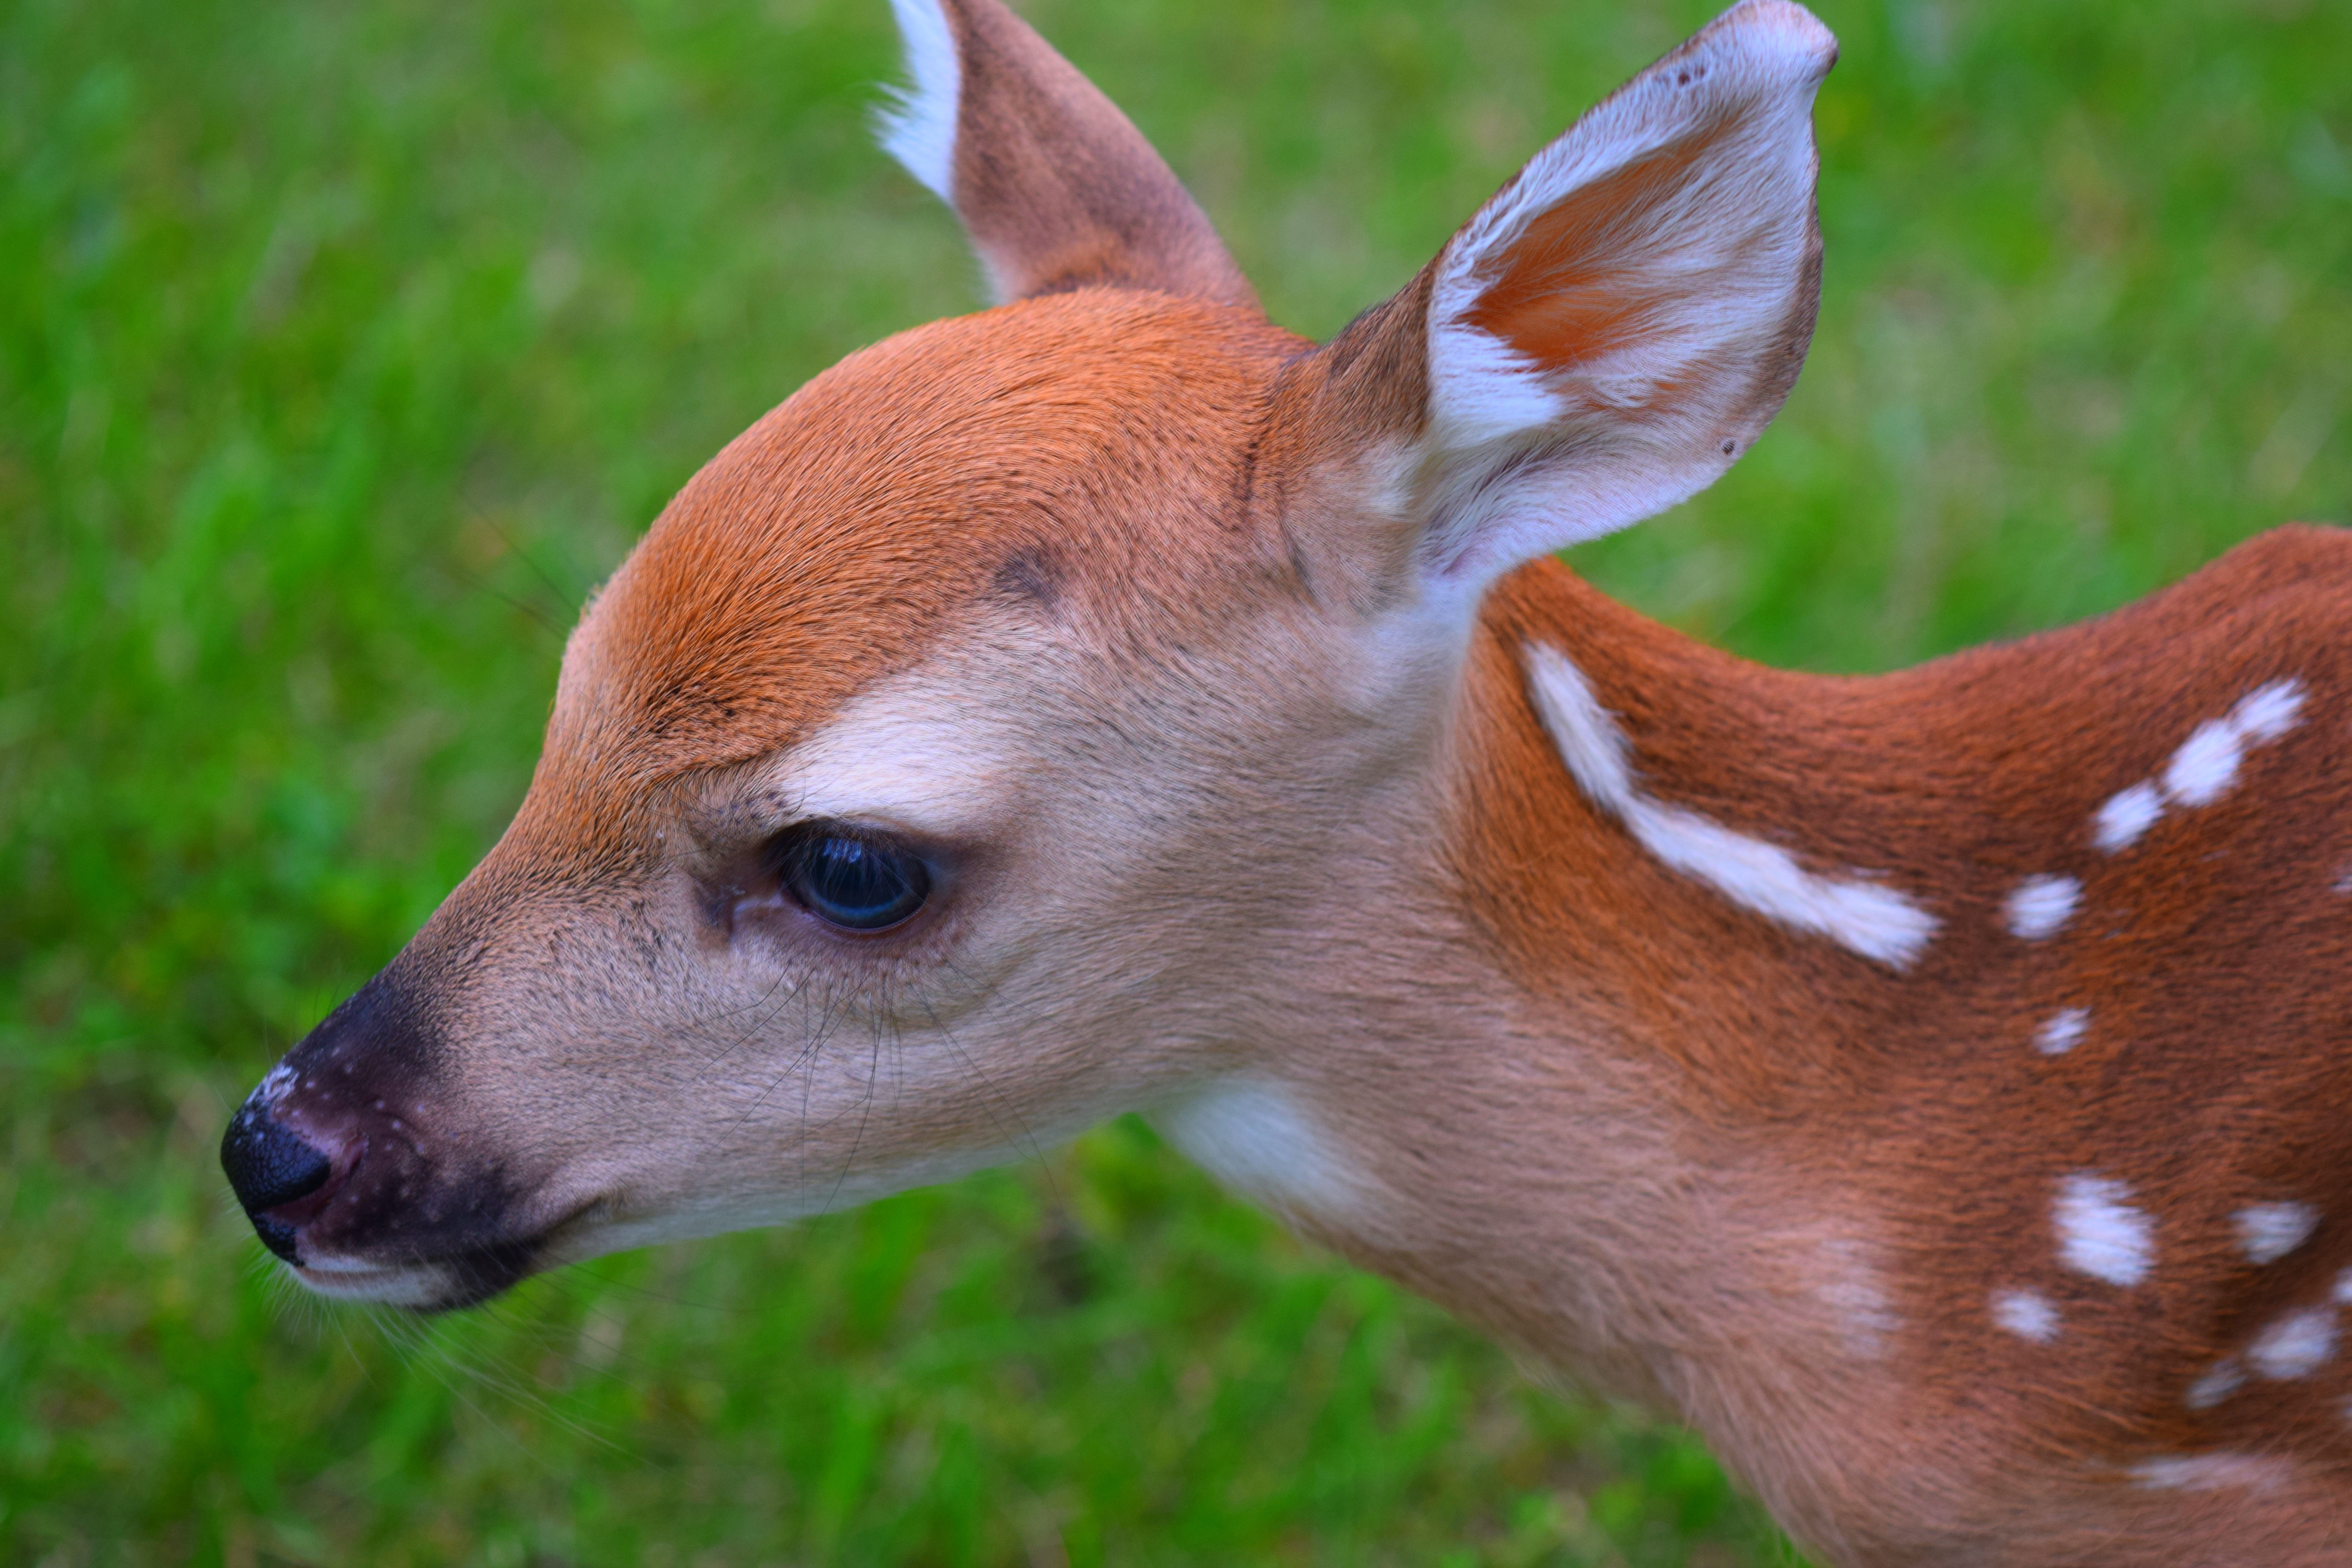
grass, animal, cute, wildlife, deer, macro, mammal, fauna, vertebrate, bongo, white tailed deer